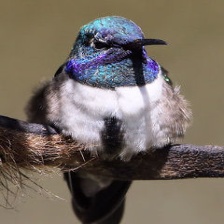
Species: ECUADORIAN HILLSTAR
Scientific name: OREOTROCHILUS CHIMBORAZO
ImageNet parent category: hummingbird